Question: How many people?
Tambaya: Mutane nawa?
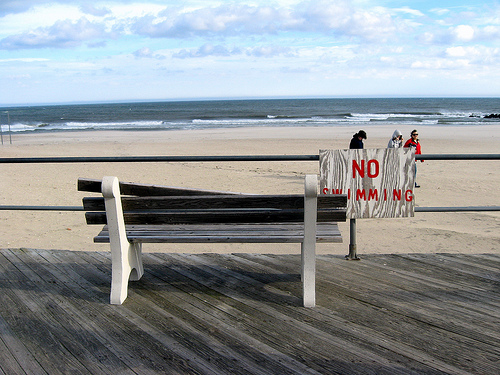
Answer: Three.
Amsa: Uku.